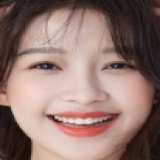
diễn viên Tôn Di